Goldfinger (film)

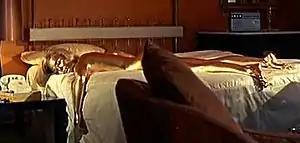
A nude woman painted gold lies on a bed. A cushion in the forefront obscures her buttocks.

Visually, the film uses many golden motifs, reflecting the novel's treatment of Goldfinger's obsession with the metal. All of Goldfinger's female henchwomen in the film except his private jet's co-pilot (black hair) and stewardess (who is Korean) are red-blonde, or blonde, including Pussy Galore and her Flying Circus crew (both the characters Tilly Masterson and Pussy specifically have black hair in the novel). Goldfinger has a yellow-painted Rolls-Royce with number plate "AU 1" ("Au" being the chemical symbol for gold), and also sports yellow or golden items or clothing in every film scene, including a golden pistol, when disguised as a colonel. Jill Masterson is famously killed by being painted with gold, which according to Bond causes her to die of "skin suffocation". (While this is an entirely fictional cause of death, the iconic scene caused much of the public to accept it as a medical fact; an urban legend circulated that the scene was inspired by a Swiss model who accidentally died the same way while preparing for a photo shoot.) Bond is bound to a cutting bench with a sheet of gold on it (as Goldfinger points out to him) before nearly being lasered. Goldfinger's factory henchmen in the film wear yellow sashes, Pussy Galore twice wears a metallic gold vest, and Pussy's pilots all wear yellow sunburst insignia on their uniforms. Goldfinger's Jetstar hostess, Mei-Lei, wears a golden bodice and gold-accented sarong. The concept of the recurring gold theme running through the film was a design aspect conceived and executed by Ken Adam and art director Peter Murton.